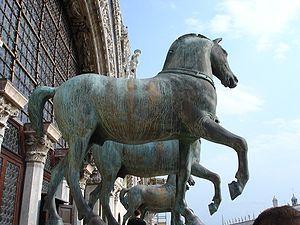
La basilique cathédrale Saint-Marc, à Venise, est la plus importante basilique de Venise. Construite en 828, reconstruite après l'incendie qui ravagea le palais des Doges en 976, elle est, depuis 1807, la cathédrale du patriarche de Venise. Elle est située sur la place Saint-Marc, dans le quartier de San Marco qui lui doivent leur nom.
Les chevaux de Saint-Marc sont quatre statues antiques de chevaux de cuivre coulé, faisant partie d'un quadrige qui ornait autrefois l'hippodrome de Constantinople. Les Vénitiens les enlevèrent en 1204 et les placèrent sur une galerie, au-dessus de la porte principale de la basilique Saint-Marc de Venise. Ils sont aujourd'hui remplacés par des répliques, les originaux étant conservés à l'intérieur de la basilique.
La chute de la république de Venise est un ensemble d'événements survenus durant l'année 1797 et qui aboutissent à la fin de 1 100 ans d'indépendance pour Venise, dont les territoires sont partagés entre le Saint-Empire romain germanique et la République française.